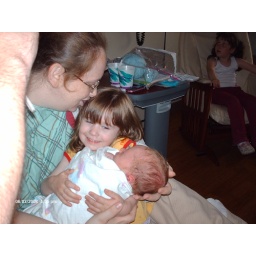
06/02/08 Lily hiding in the chair over there. Notice the knitting on the bed tray... :)